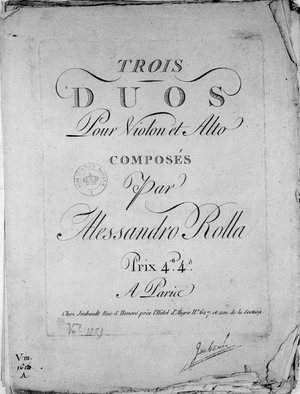
Page de titre de l'édition Imbault (Paris, 1800) de duos de Rolla.
Alessandro Rolla, né le 22 avril 1757 à Pavie – mort le 15 septembre 1841 à Milan, est un virtuose du violon et de l’alto, compositeur, chef d'orchestre et pédagogue. Niccolò Paganini fut son élève.